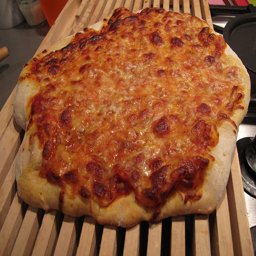
A pizza sitting on top of a wooden counter.
A cooked, hand-made pizza sits on top of wood.
A wooden tray holding a pizza covered in cheese.
A home made pizza with cheese is on a shelf.
A cheesy pizza sitting on a slated board